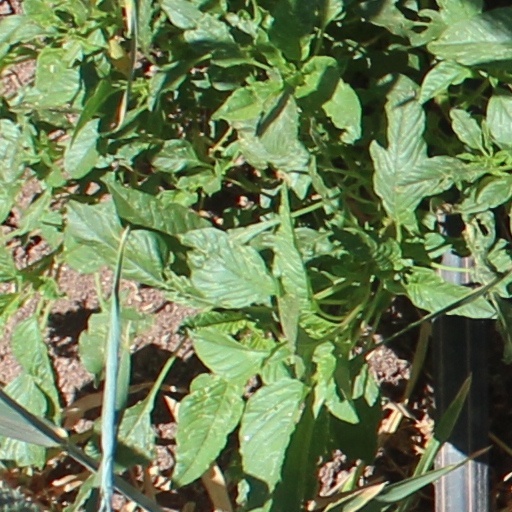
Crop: wheat